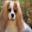
Label: dog